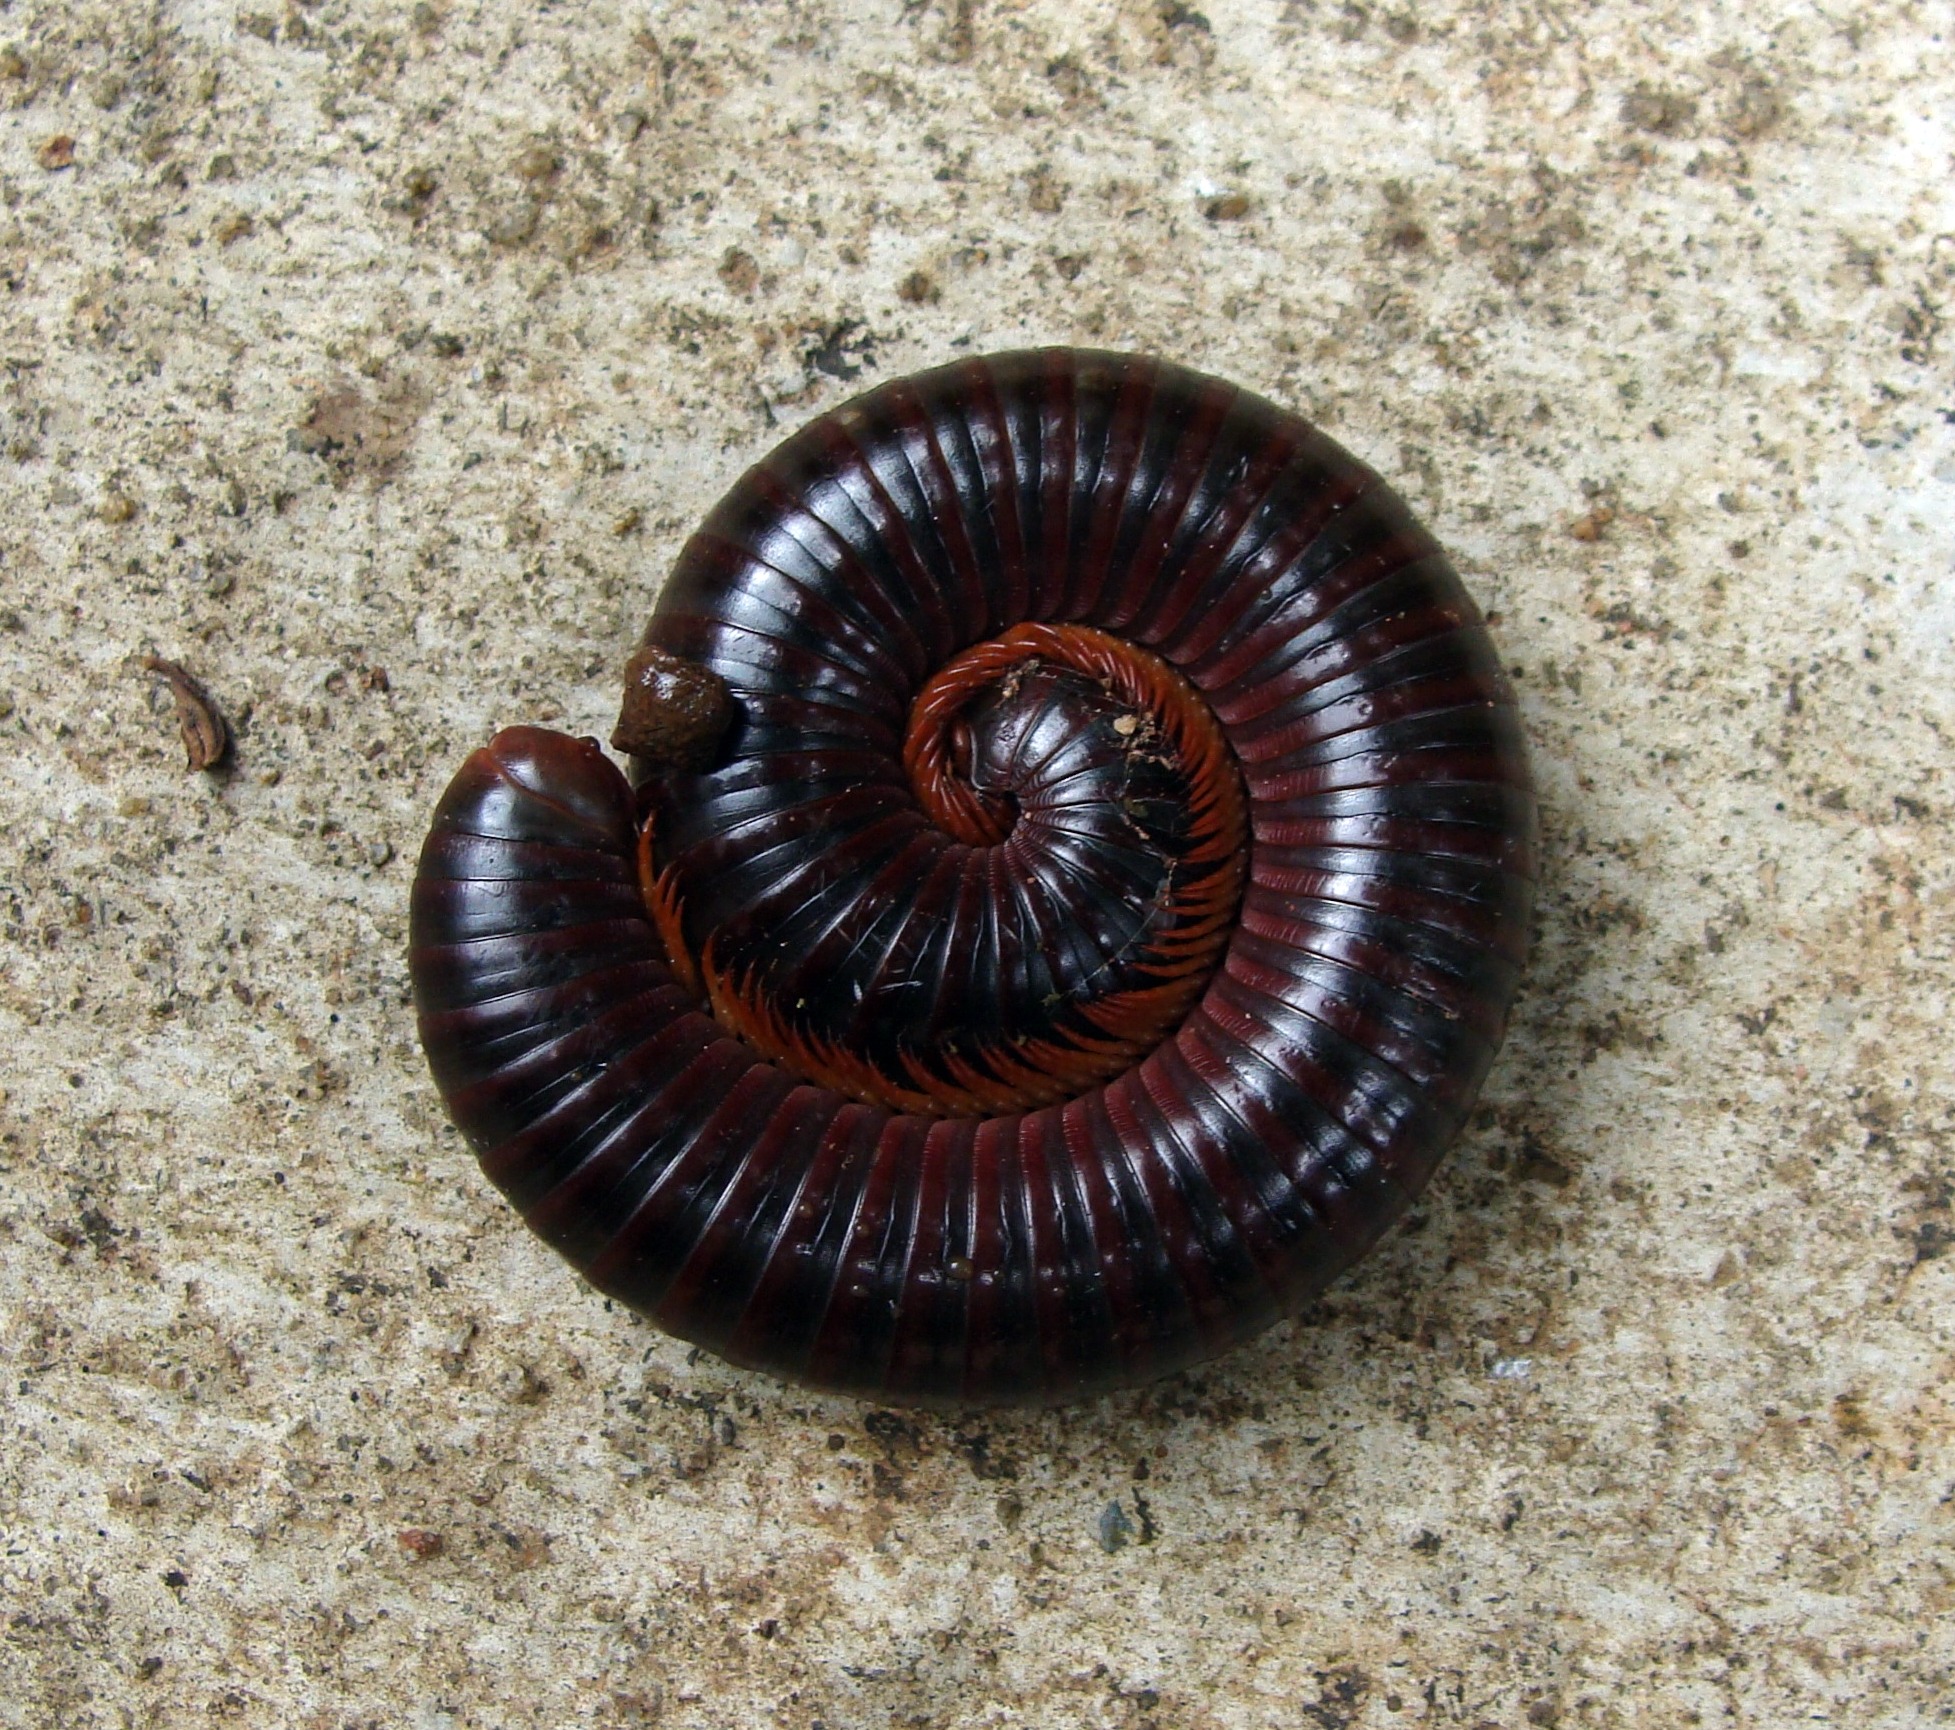
spiral, insect, macro, brown, bug, invertebrate, millipede, detail, worm, curled, arthropod, ringed worm